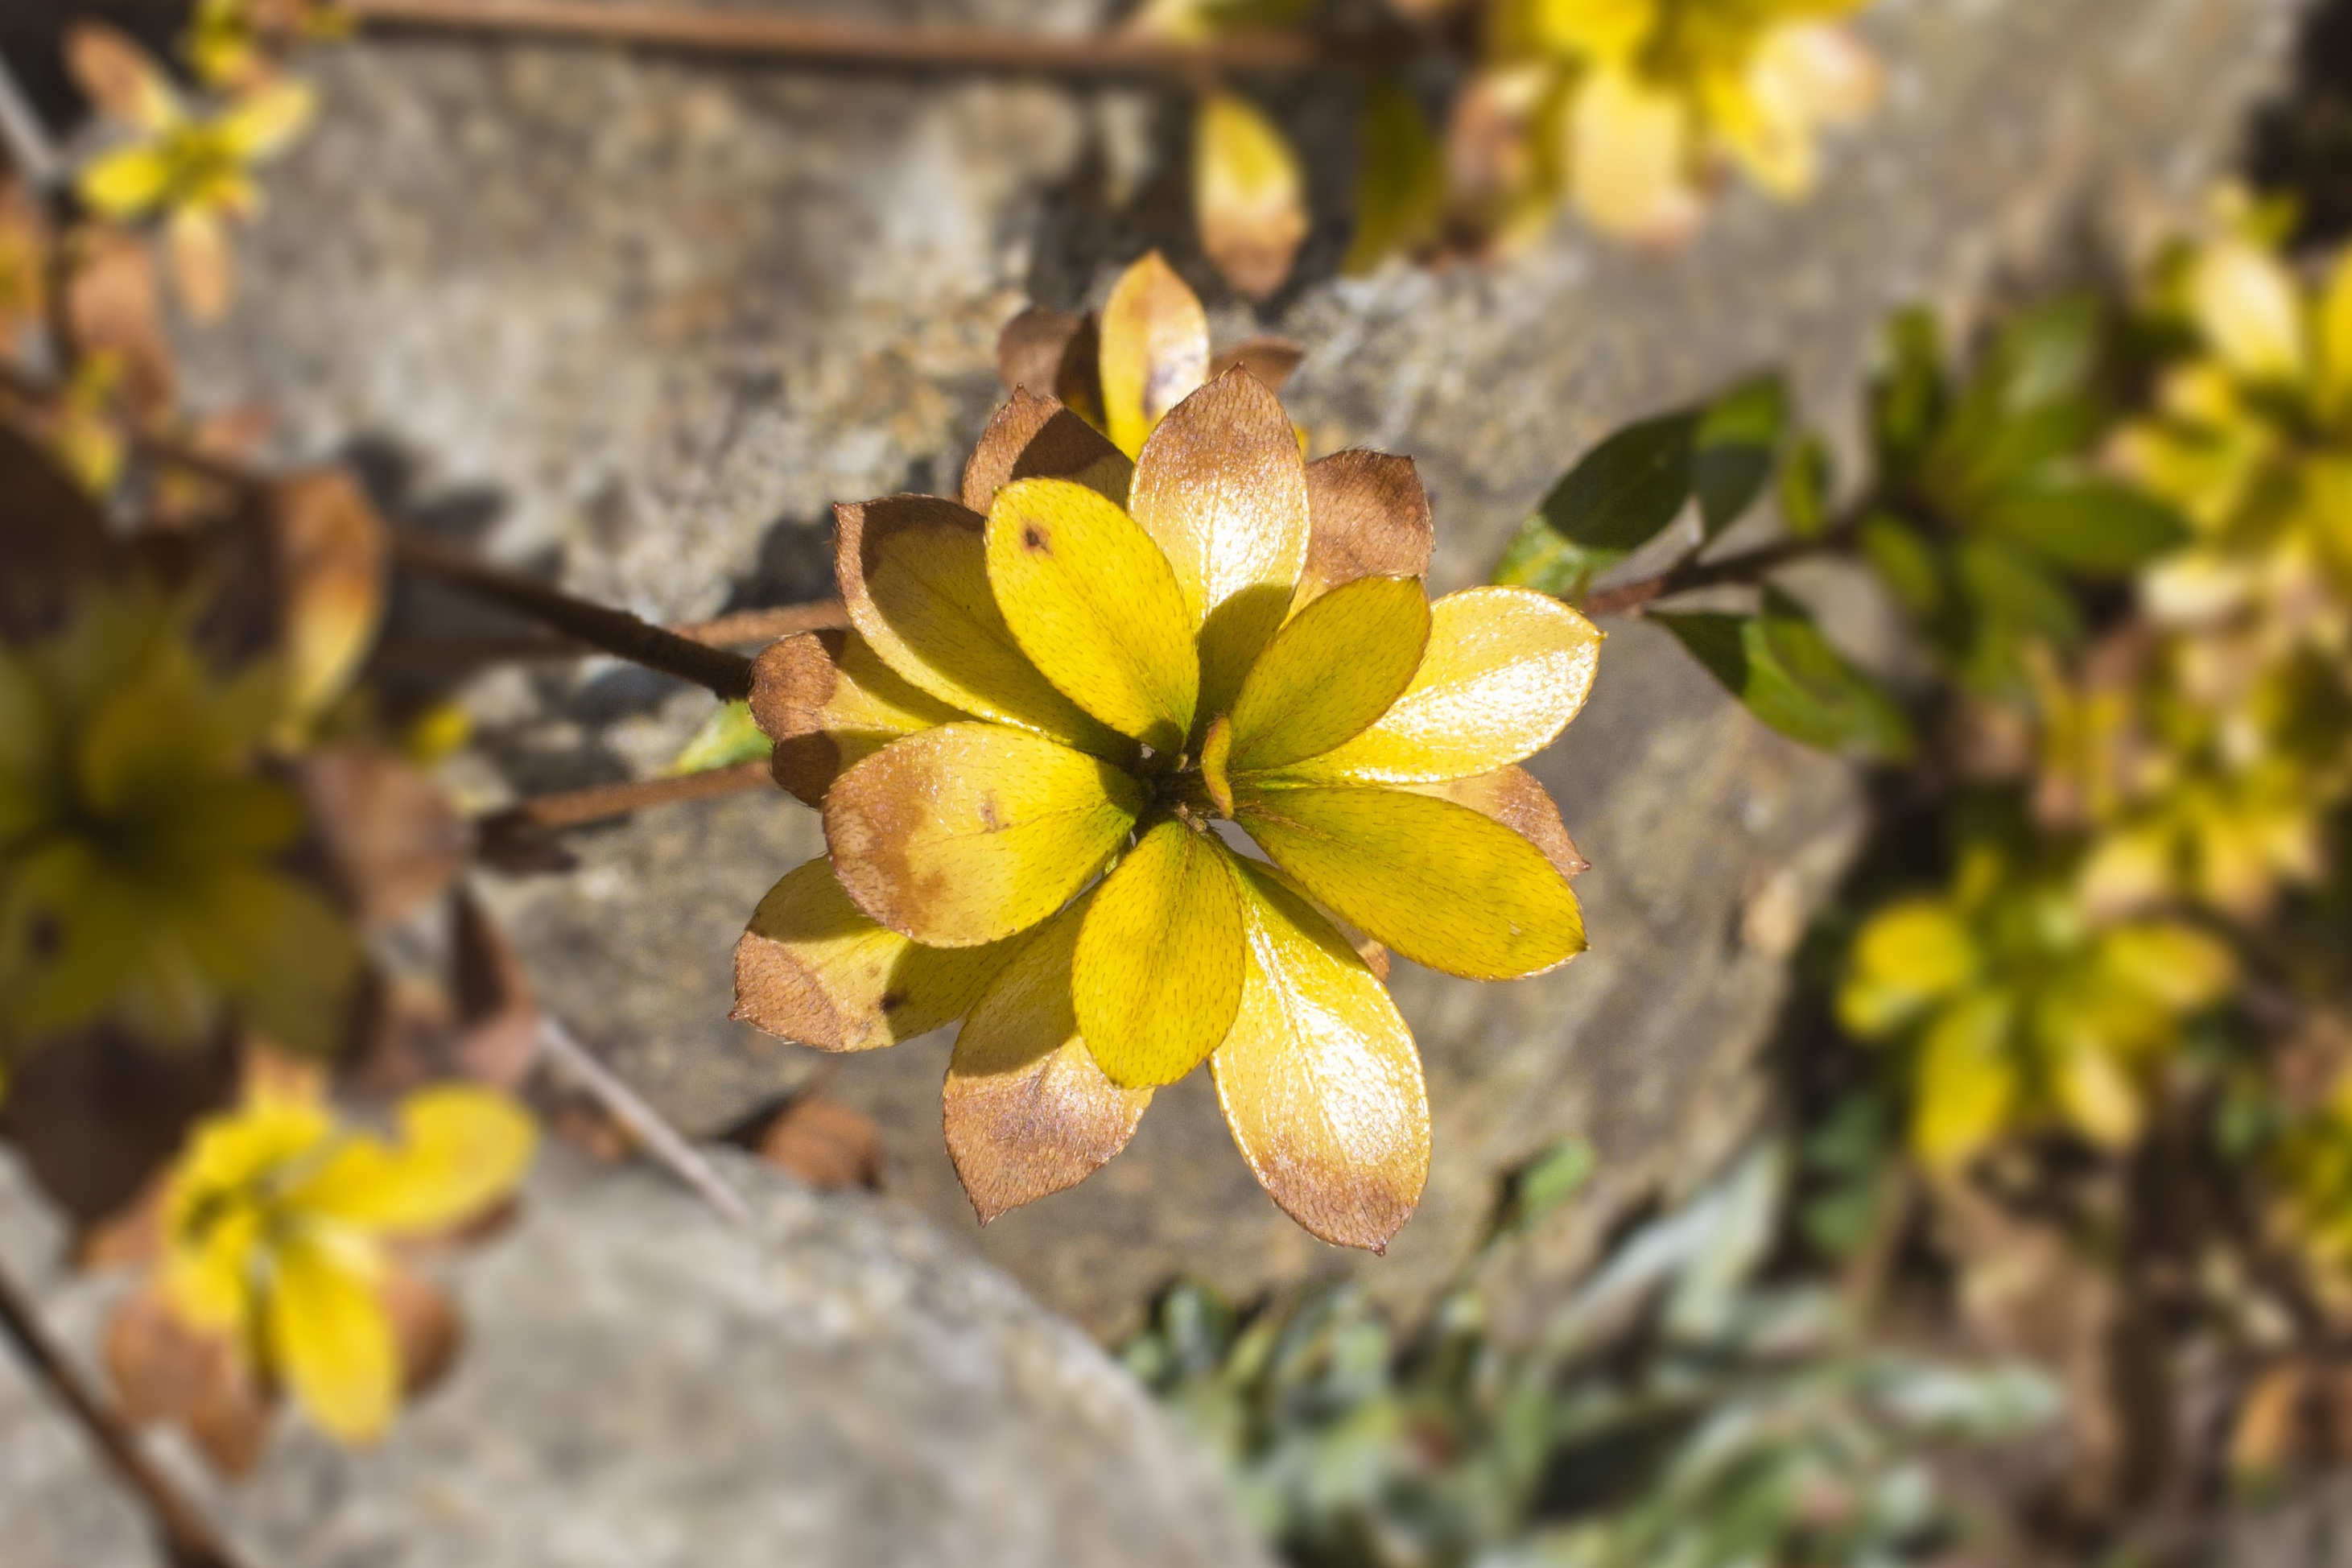
nature, branch, blossom, mountain, plant, wood, sunlight, leaf, flower, spring, produce, autumn, botany, yellow, flora, season, plants, wildflower, flowers, macro photography, the leaves, flower tree, flowering plant, land plant